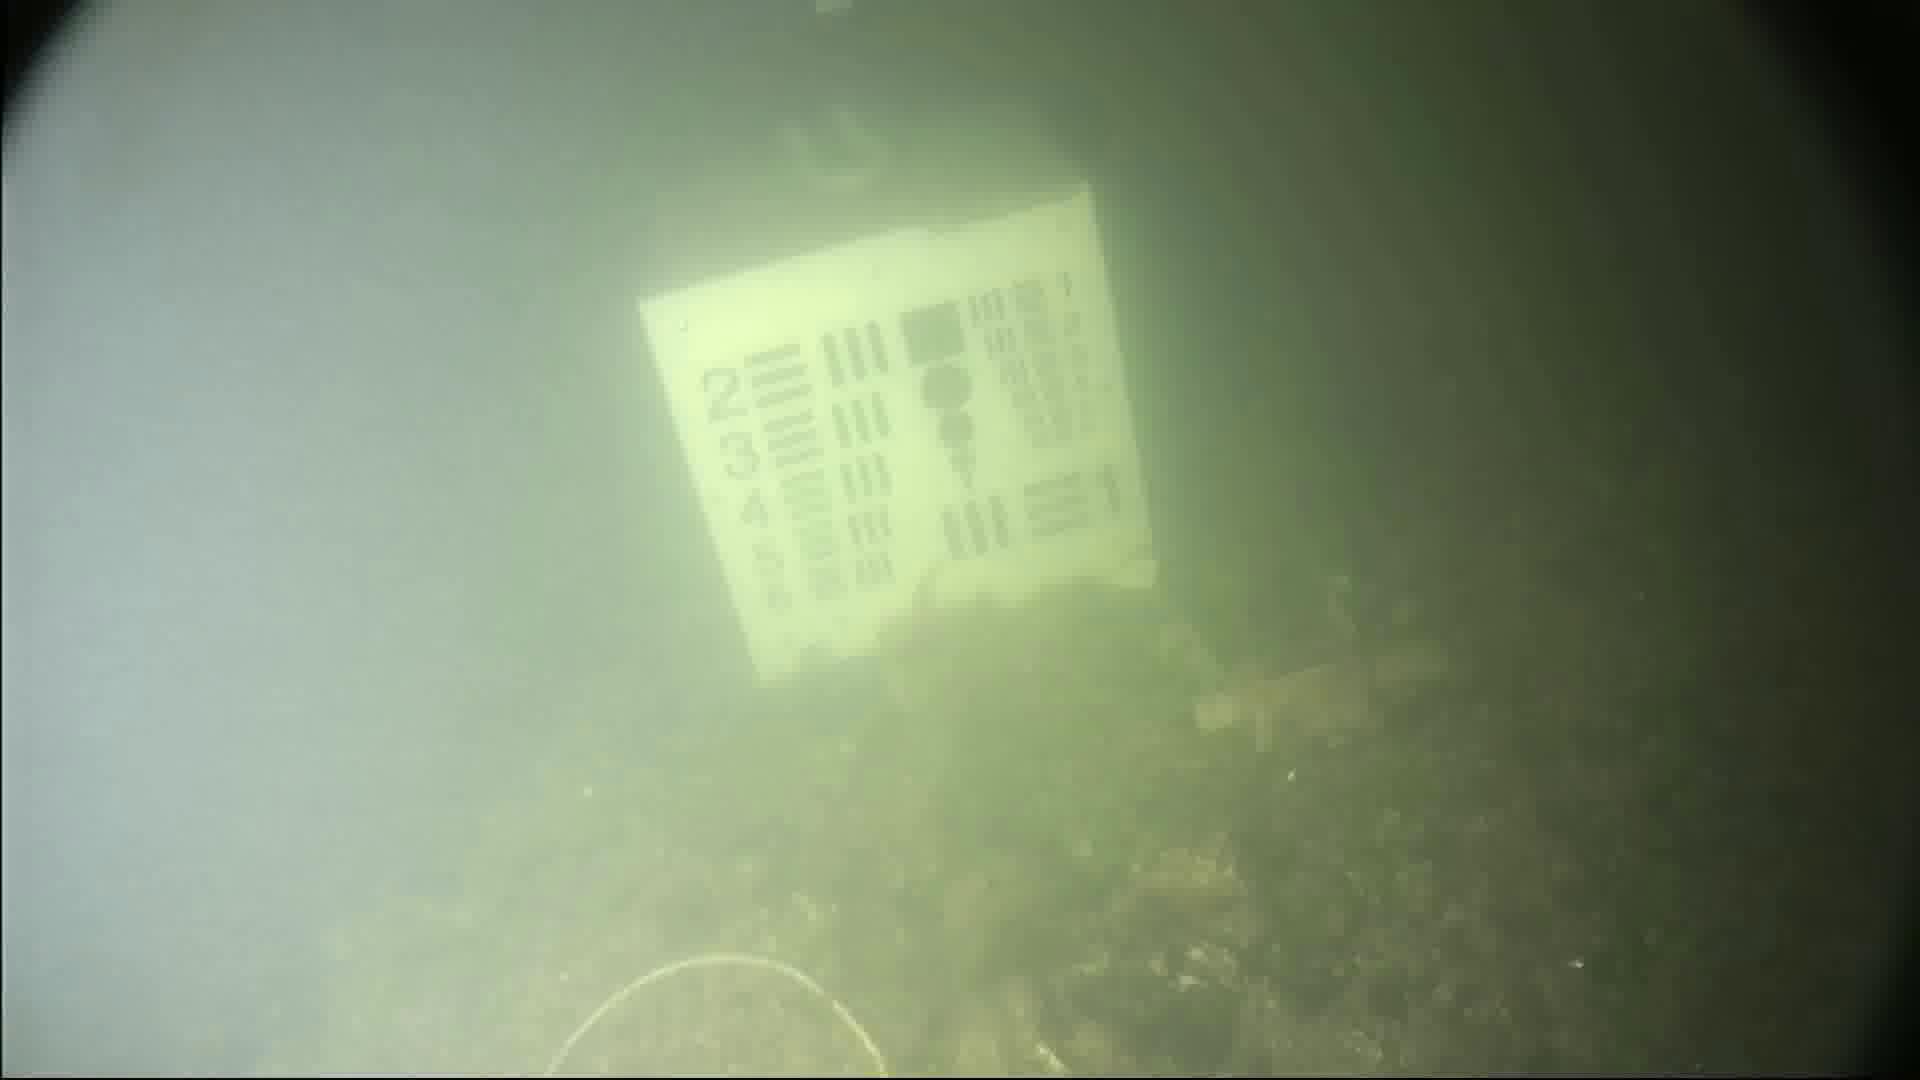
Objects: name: jellyfish